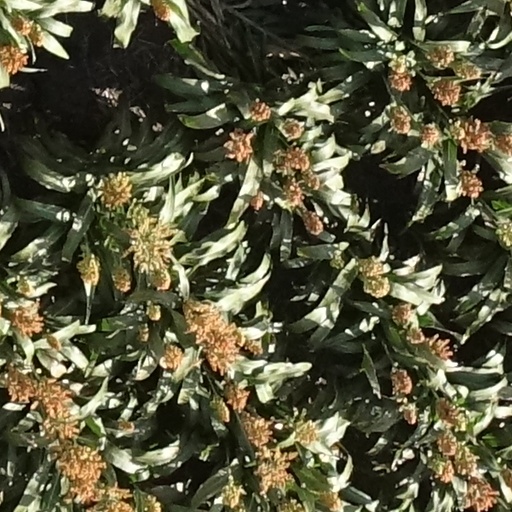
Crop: sorghum